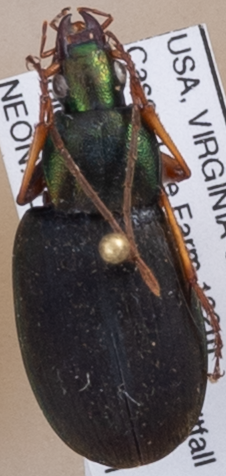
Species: Chlaenius aestivus
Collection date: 2018-07-31
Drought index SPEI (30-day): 2.09
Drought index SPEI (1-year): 1.546
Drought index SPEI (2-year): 1.19